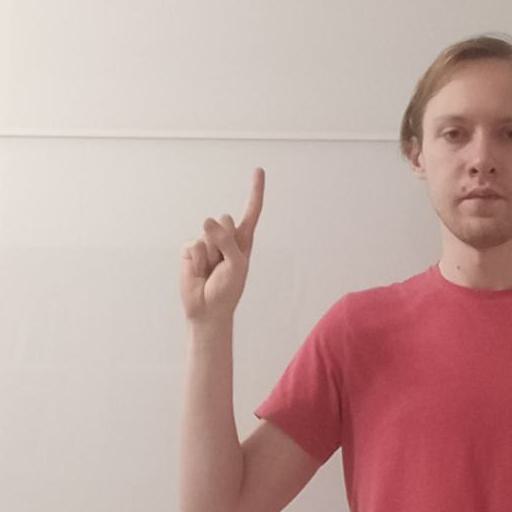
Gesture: one